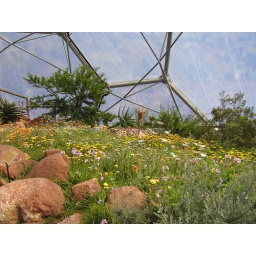
Wild flower field in the temperate zone.